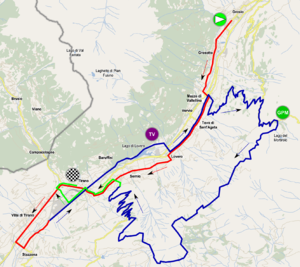
La 27ᵉ édition du Tour d'Italie féminin a lieu du 1ᵉʳ au 10 juillet 2016. La course fait partie de l'UCI World Tour féminin. Il est au total constitué d'un prologue et de neuf étapes comportant à la fois de la plaine et de la haute montagne. Seule l'Italie du Nord est parcourue. Le départ a lieu à Gaiarine et l'arrivée finale à Verbania. Le passage du col du Mortirolo lors de la cinquième étape constitue un moment fort de l'épreuve. Un contre-la-montre de vingt-deux kilomètres lors de la septième étape doit permettre de connaître le vainqueur.